St. George Island State Park

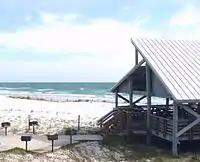
Facilities available at St. George Island State Park

The park has such amenities as beaches, birding, boating, canoeing, fishing, hiking, kayaking, picnicking areas, swimming, wildlife viewing, and full camping facilities. It also has an interpretive exhibit.